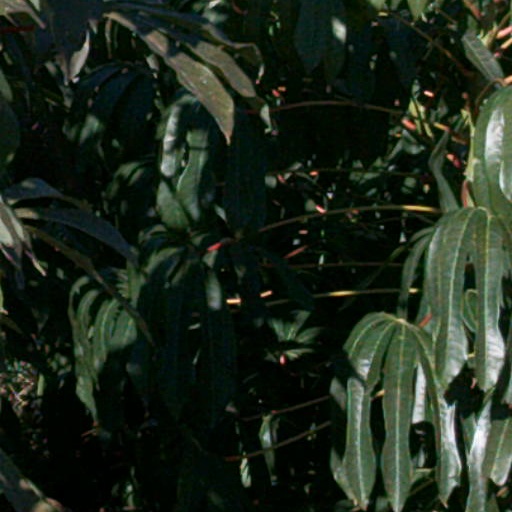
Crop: cassava